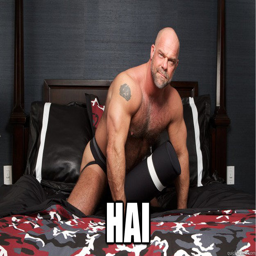
i actually like doing it with the lights on confession bear